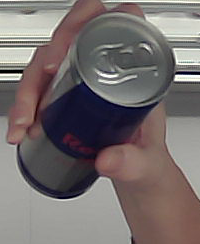
Product: redbull_energydrink